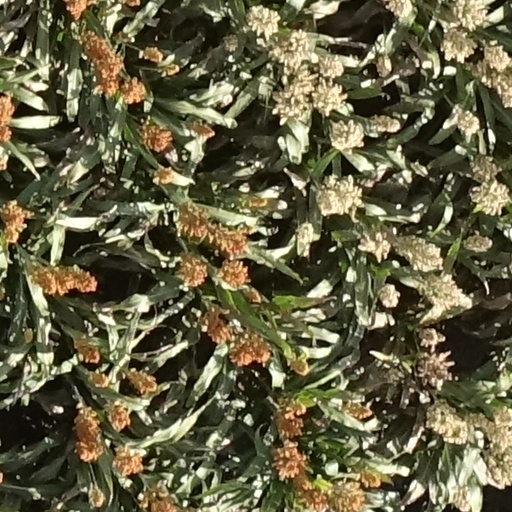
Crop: sorghum